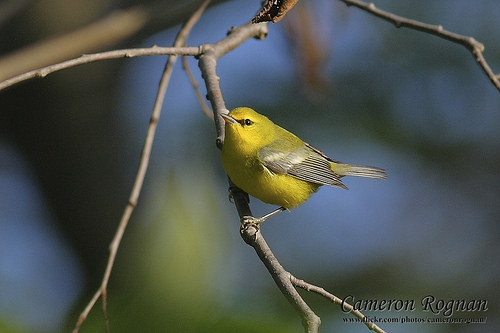
this mostly yellow bird, has black and white striped primaries, and grey secondaries with a white wingbar.
this is a small yellow bird with black and grey wings and a small beak.
a small yellow bird with a small beak and greyish wings.
this bird is yellow and black in color with a small sharp beak, and yellow eye rings.
this small bird is primarily yellow on its belly and breast with grey, white, and black stripes on its wings and tail with a small, pointed beak and black eyering.
this particular bird has a yellow belly and gray secondaries
this is a small yellow bird that has grey wings and tail and a small pointed beak
this bird has grey primaries, a yellow crown, and a yellow belly.
this bird has a yellow crown with a yellow throat and brown secondaries.
a bird with a yellow belly and chest, also has a short pointed beak.
Species: Blue Winged Warbler